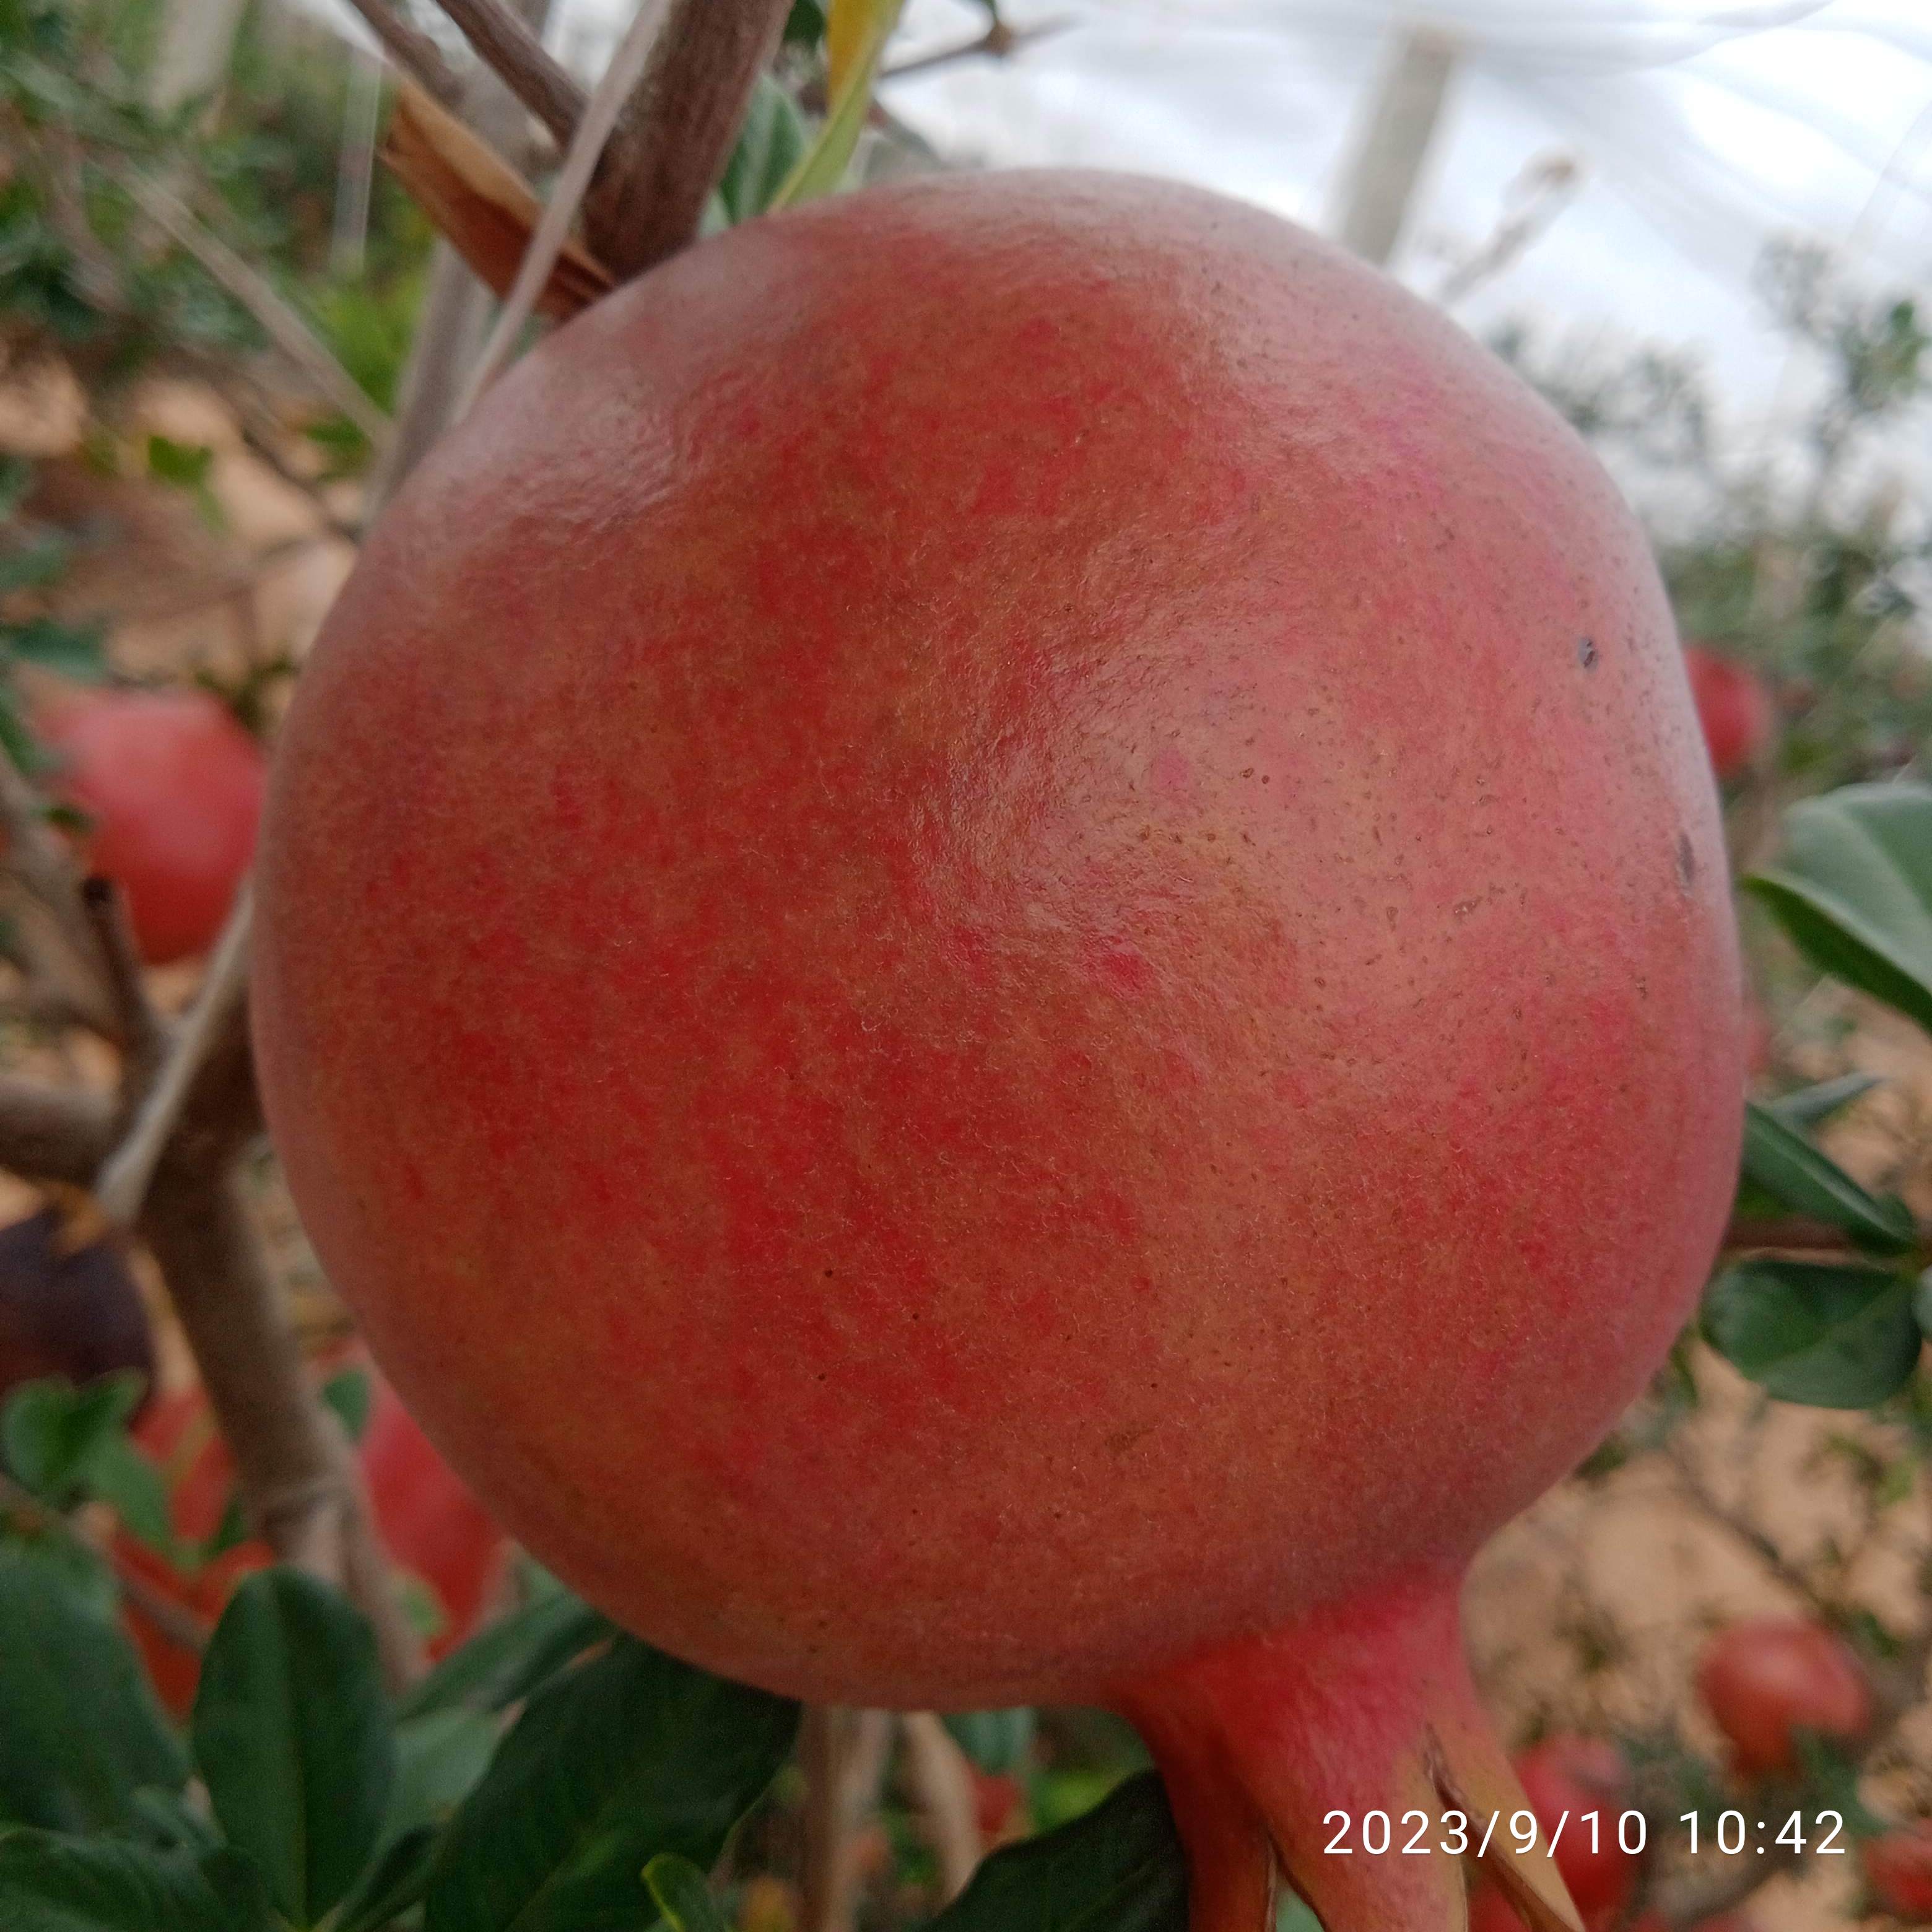
Label: Healthy